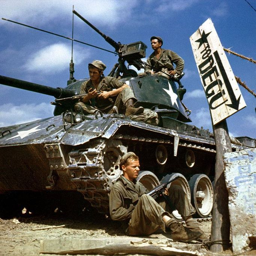
crew of a tank along river